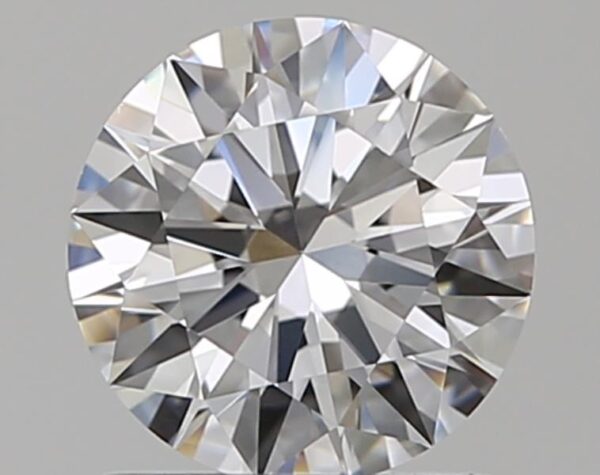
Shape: round
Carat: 0.9
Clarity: VVS2
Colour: D
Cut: EX
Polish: EX
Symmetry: EX
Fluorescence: N
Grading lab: GIA
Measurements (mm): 6.27 x 6.3 x 3.77